Cedric Allingham

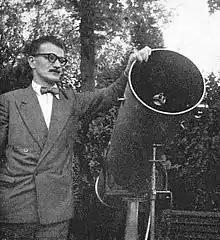
Peter Davies as 'Cedric Allingham' posing with Patrick Moore's telescope. The only known portrait of the author, from "Flying Saucer from Mars"

Cedric Allingham (born June 27, 1922) is a fictional British writer reputed in the 1954 book "Flying Saucer from Mars" to have encountered the pilot of a Martian spacecraft. It was speculated that Allingham's account was fabricated and that Allingham himself never existed. Three decades later the elaborate hoax was revealed to have been perpetrated by British astronomer Patrick Moore and his friend Peter Davies.